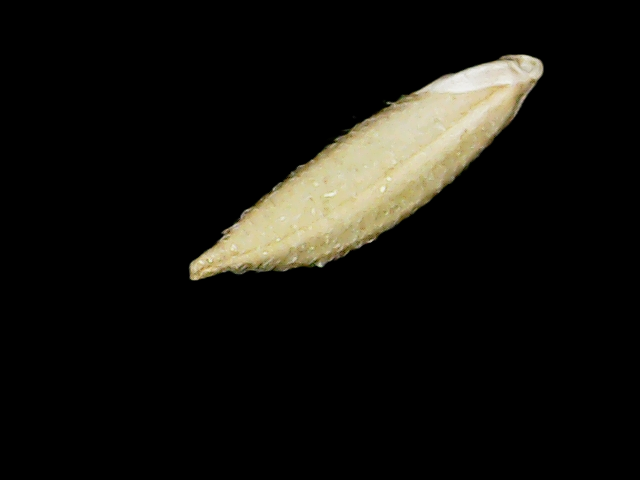
Rice variety: Binadhan12